Jermon Bushrod

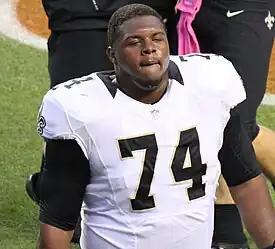
Bushrod with the Saints in 2012

Jermon Terrell Bushrod (born August 19, 1984) is an American former professional football player who was a guard in the National Football League (NFL). He played college football for the Towson Tigers and was selected by the New Orleans Saints in the fourth round of the 2007 NFL draft. Bushrod played 12 seasons in the NFL, including seven for the Saints, and was their starting left tackle in their Super Bowl XLIV championship. He also played for the Chicago Bears and Miami Dolphins.